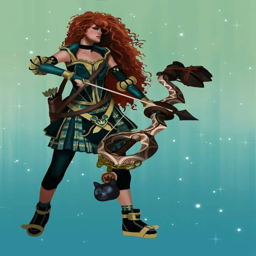
this would look so cool as a character in a game